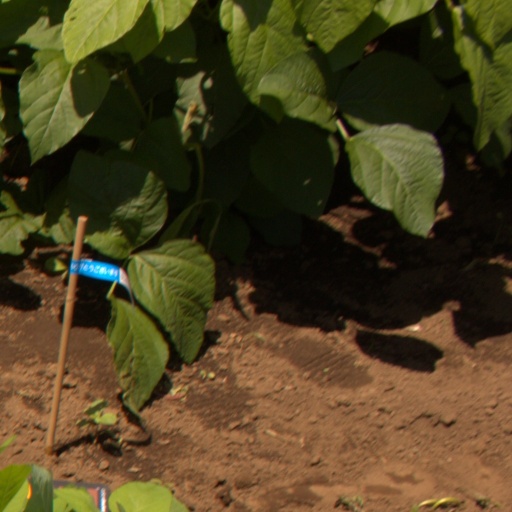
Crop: soybean